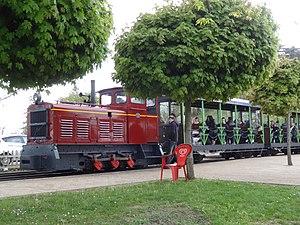
Le train du parc touristique des Combes
Le Parc Touristique des Combes est un parc d'attractions français situé au Creusot, en Saône-et-Loire. La fréquentation du parc est en progression ces dernières années. En 2013, le parc accueille 168 000 visiteurs ; l'année suivante, plus de 183 000 visiteurs franchissent les portes du parc d'attractions.